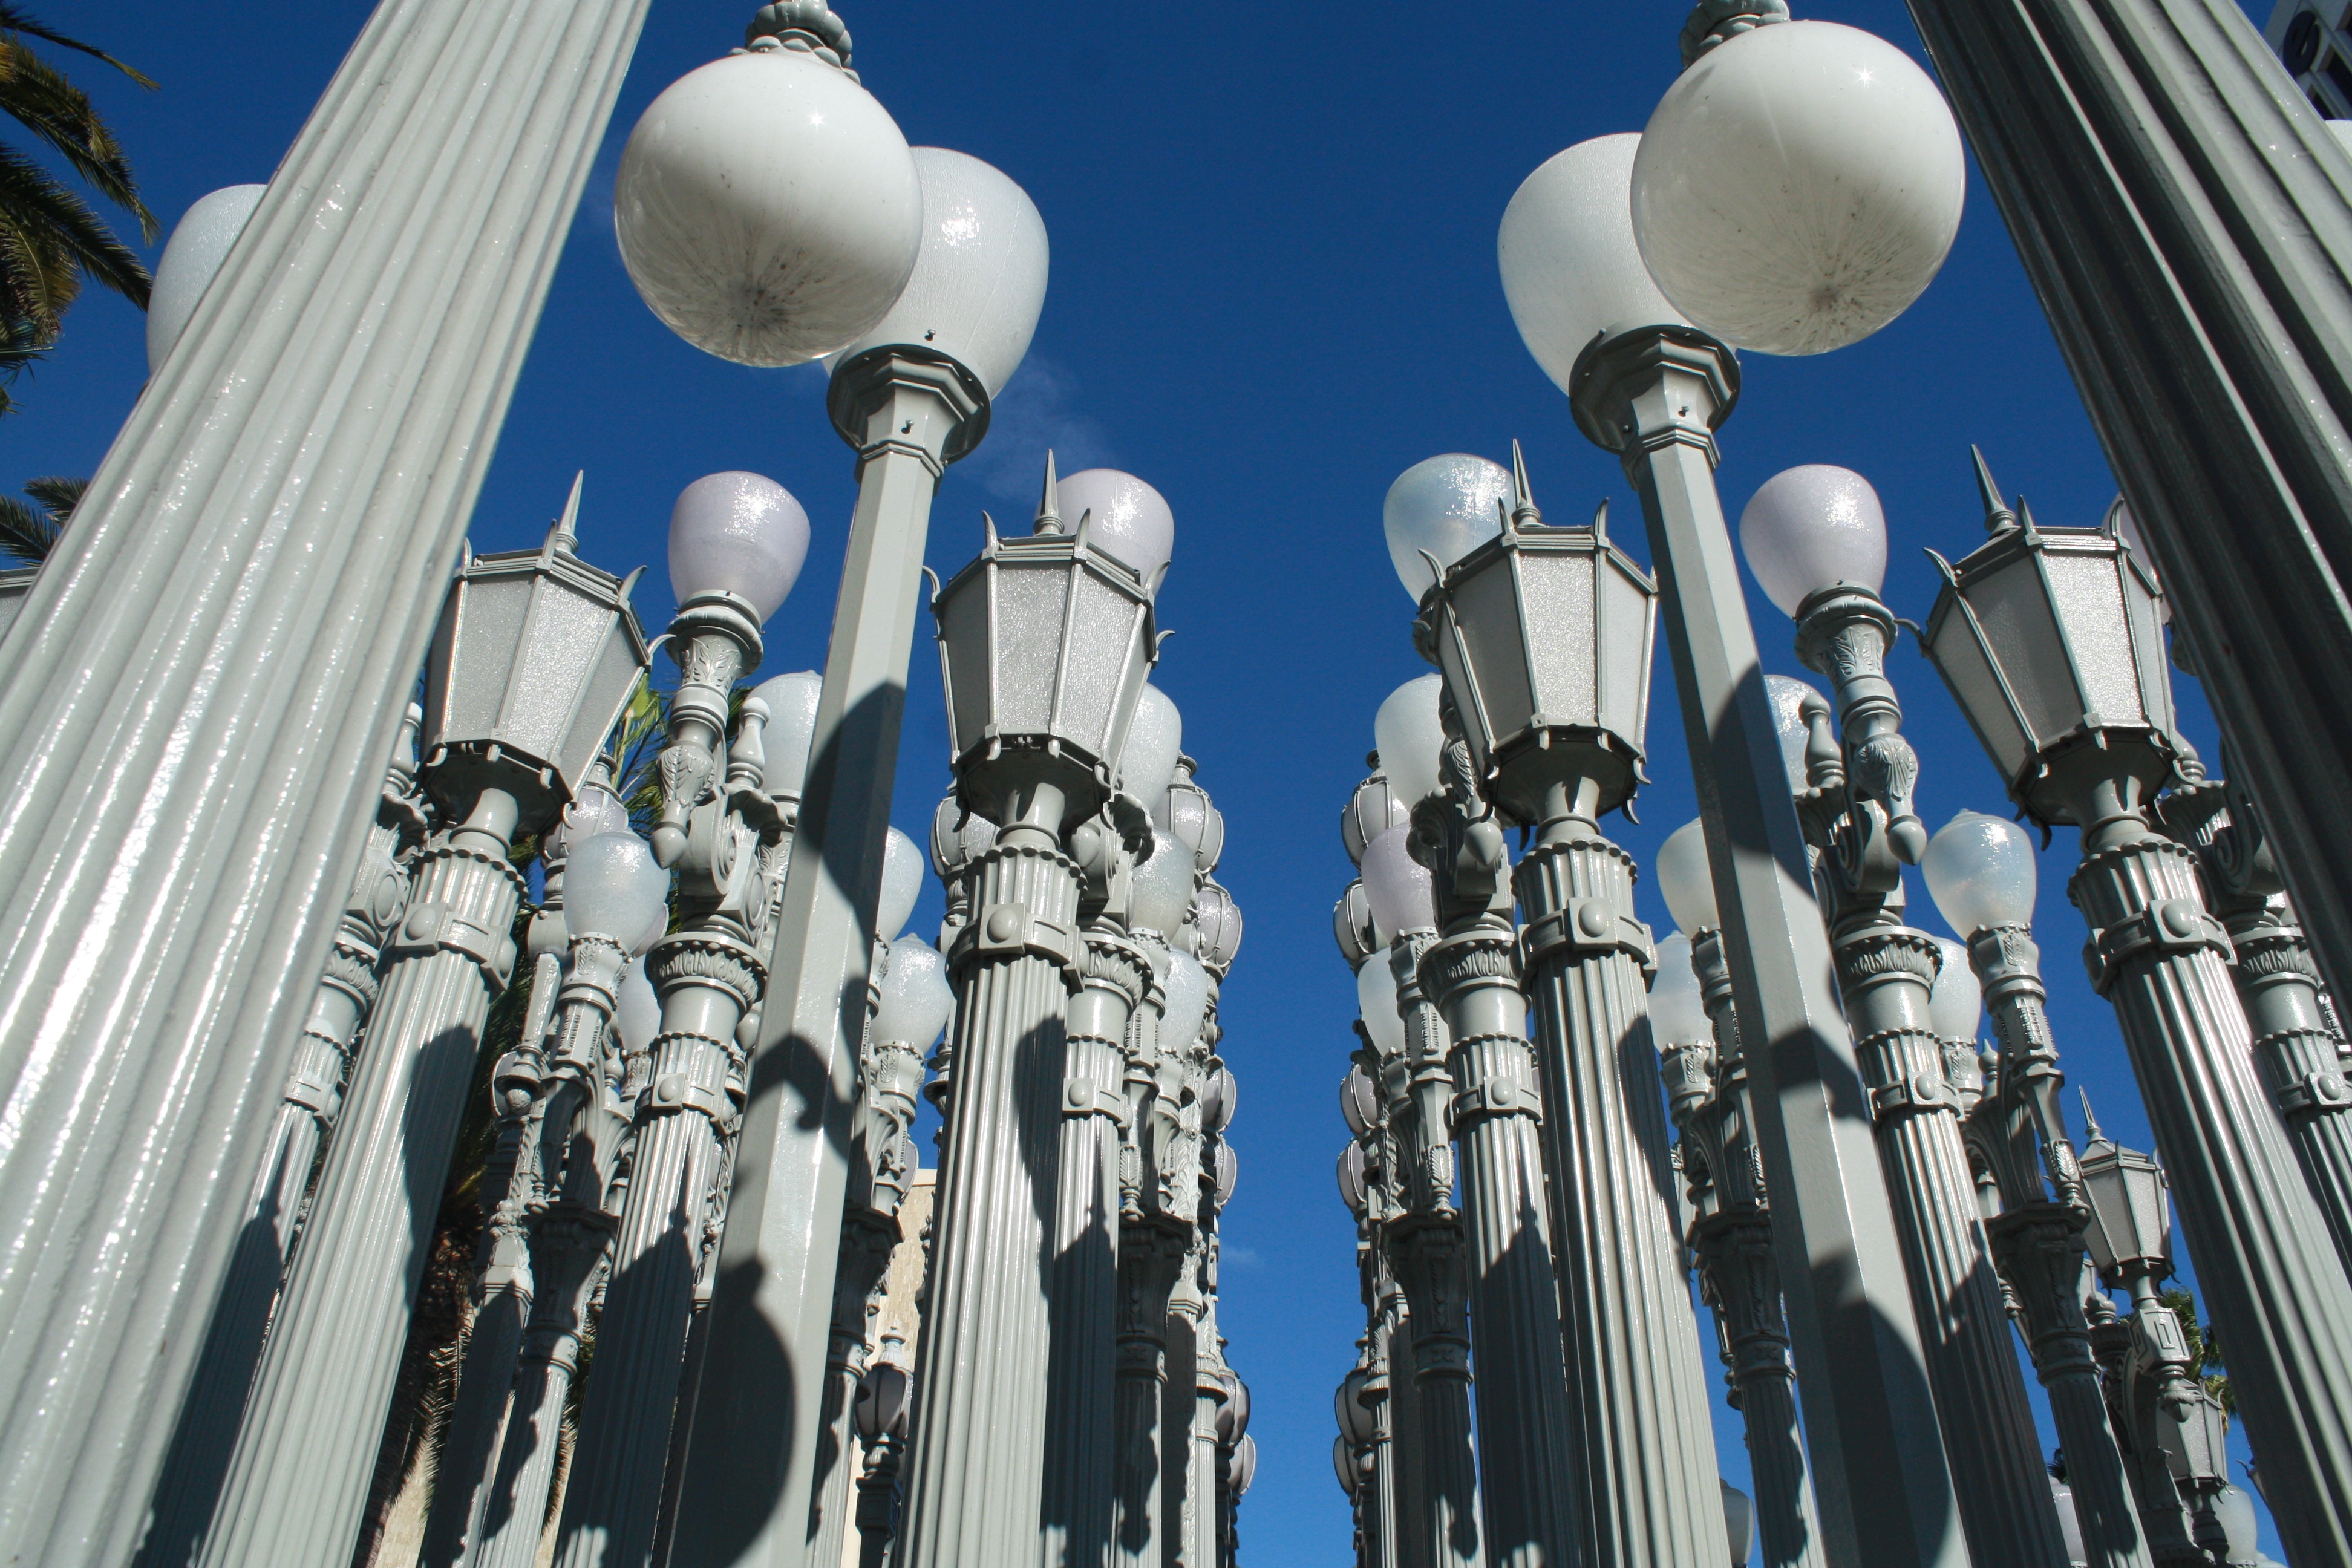
building, vehicle, museum, mast, machine, blue, electricity, lighting, energy, design, display, style, contemporary, architectural, structural, los angeles, lacma